Abbe refractometer

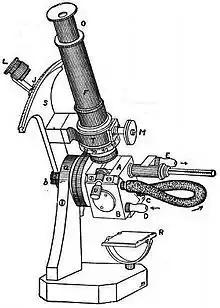
Sketch of an Abbe refractometer with temperature-controlled prisms

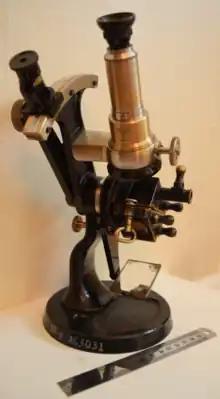
An Abbe refractometer, manufactured by Zeiss around 1920. Note that the thermometer is not attached.

An Abbe refractometer is a bench-top device for the high-precision measurement of an index of refraction.